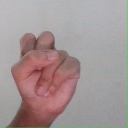
अक्षर: स